Daniel Grimshaw

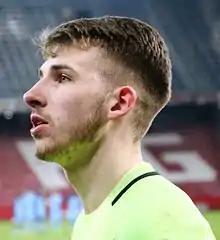
Grimshaw in 2017

Daniel James Grimshaw (born 16 January 1998) is an English professional footballer who plays as a goalkeeper for club Norwich City. He has previously played for Manchester City, Hemel Hempstead Town, Lommel, Blackpool and Plymouth Argyle.